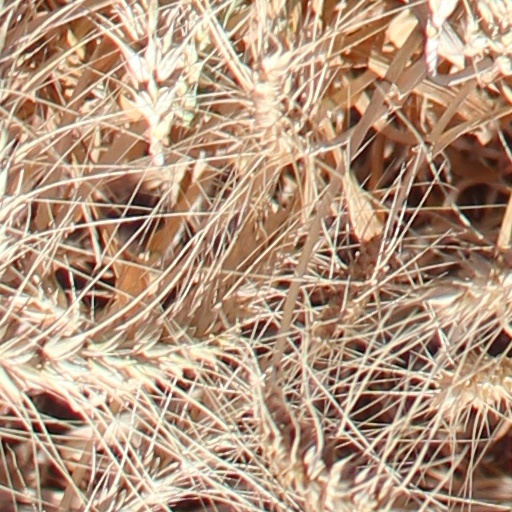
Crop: wheat